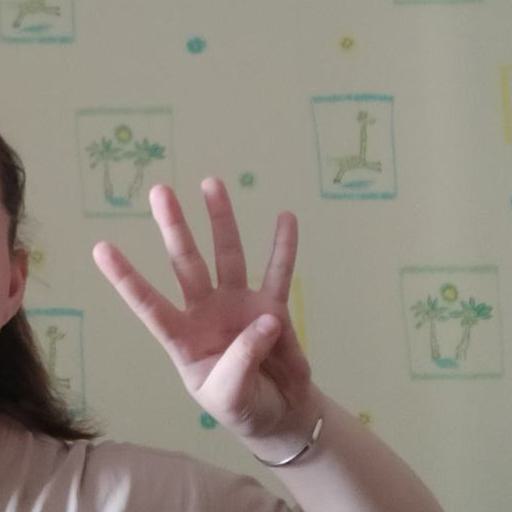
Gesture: four